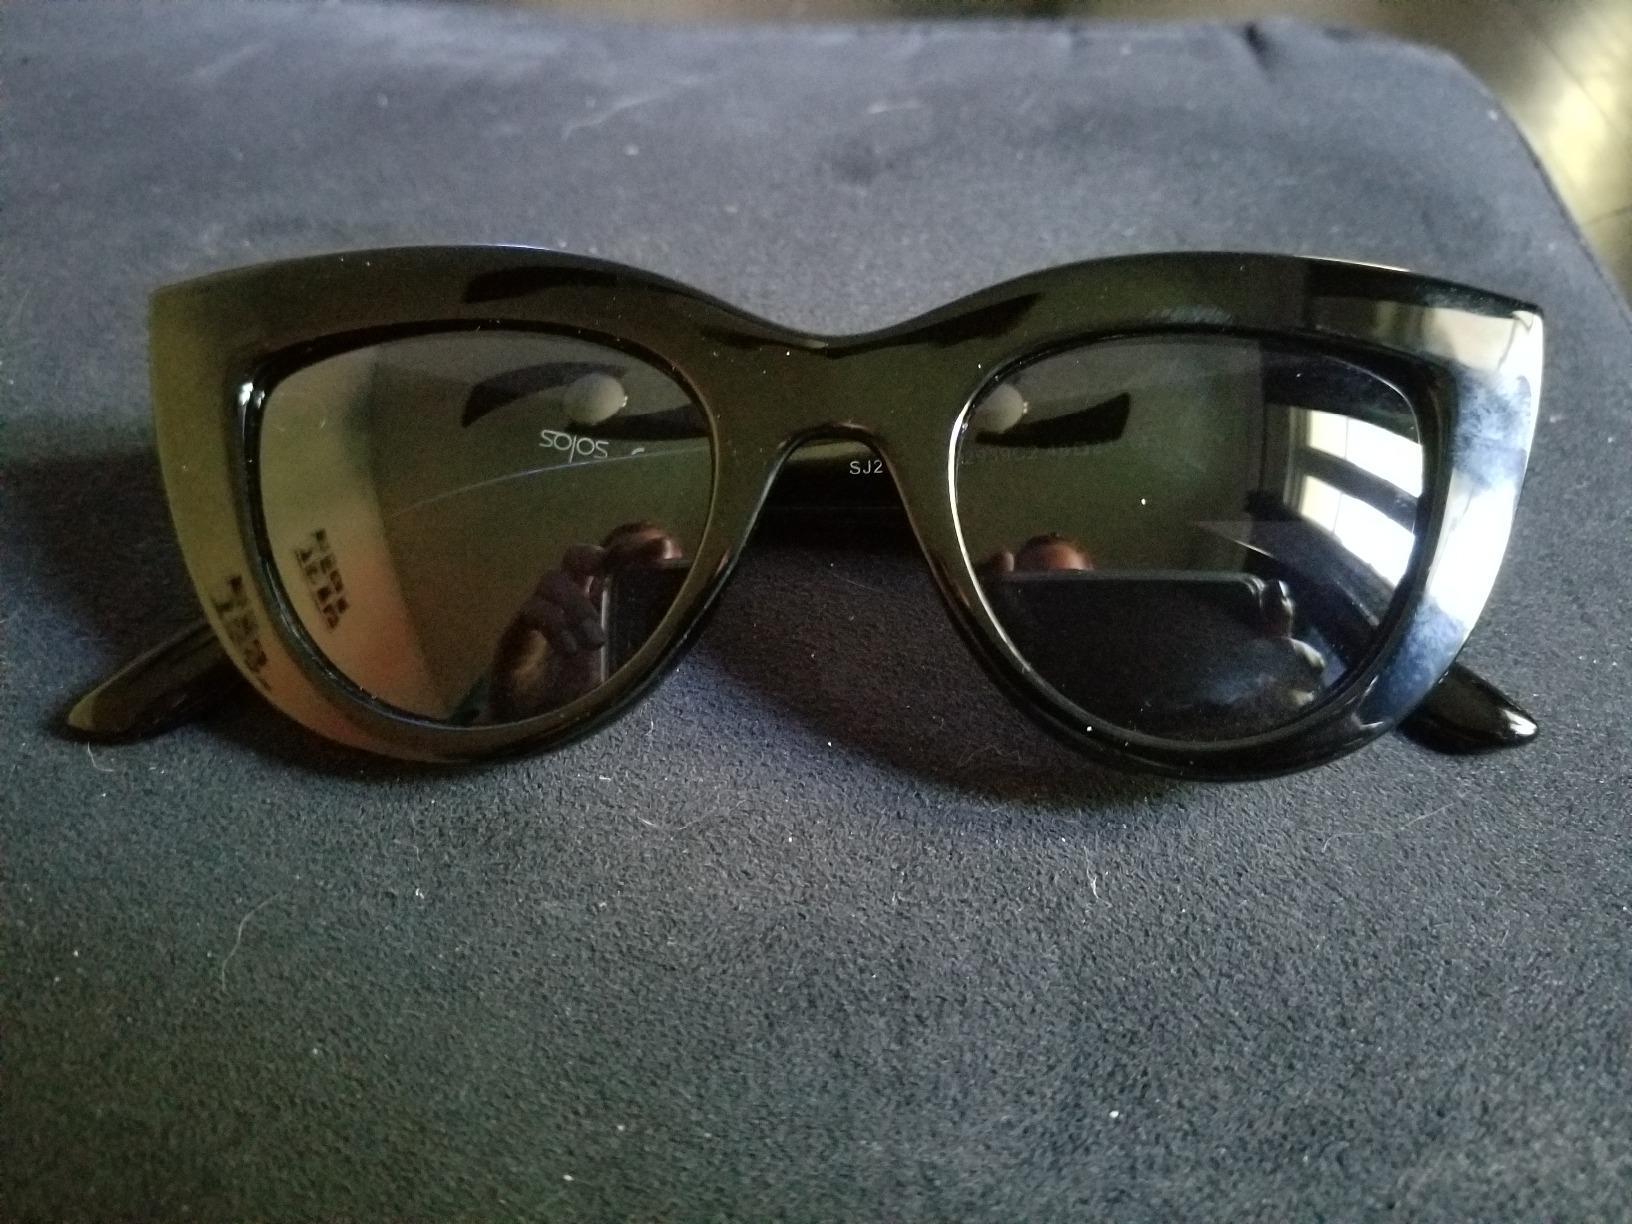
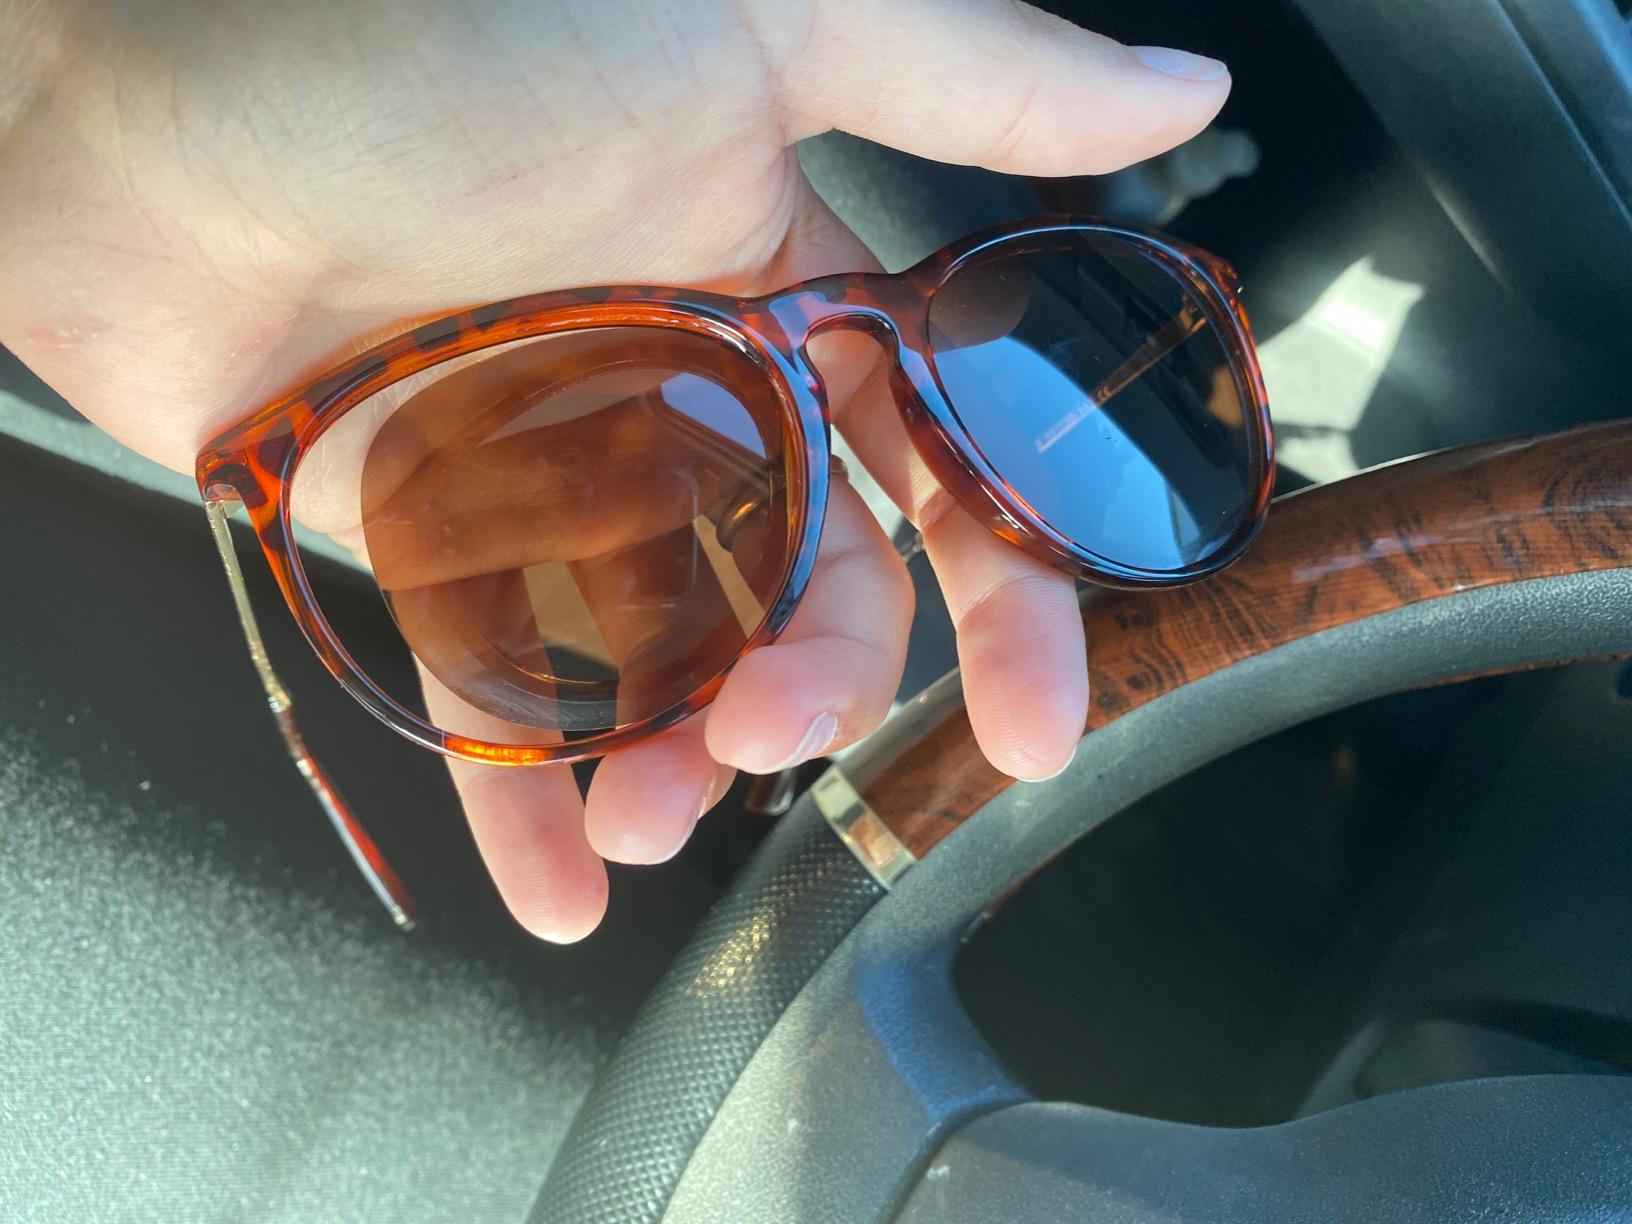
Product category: accessories_sunglasses
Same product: no